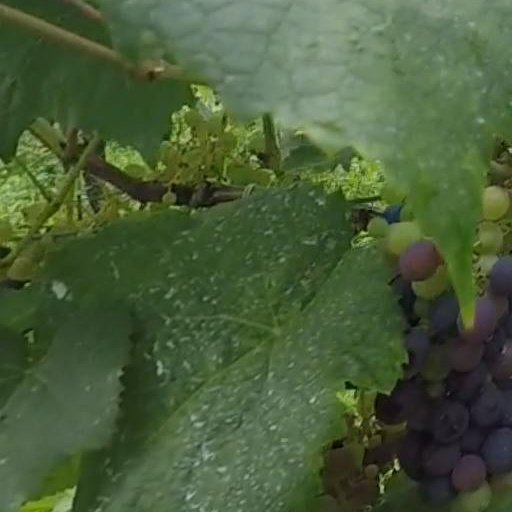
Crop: grape